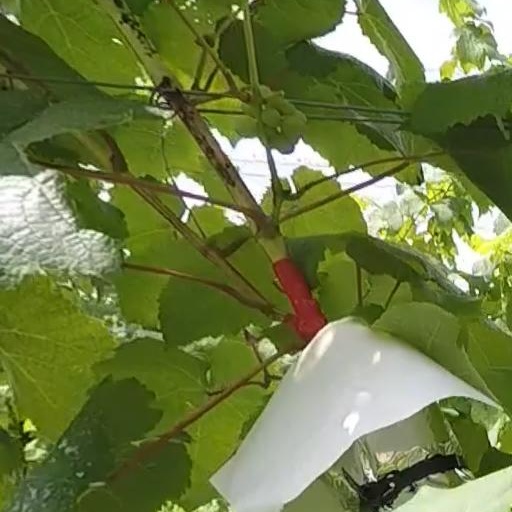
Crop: grape